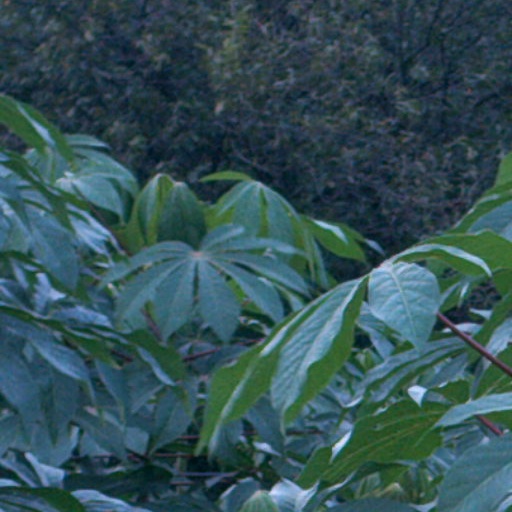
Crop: cassava